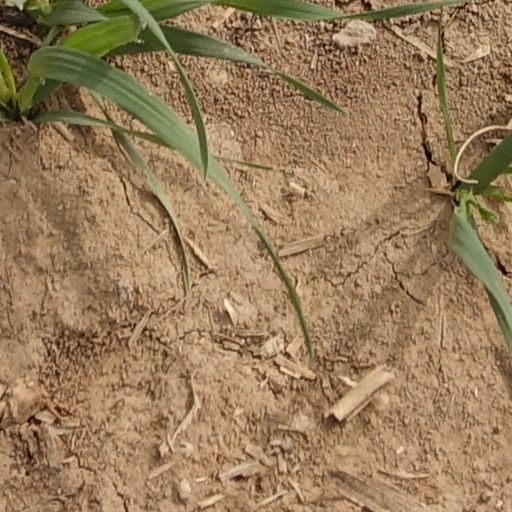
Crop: wheat